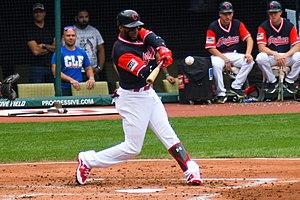
Yandy Díaz est un joueur de troisième but des Rays de Tampa Bay de la Ligue majeure de baseball.